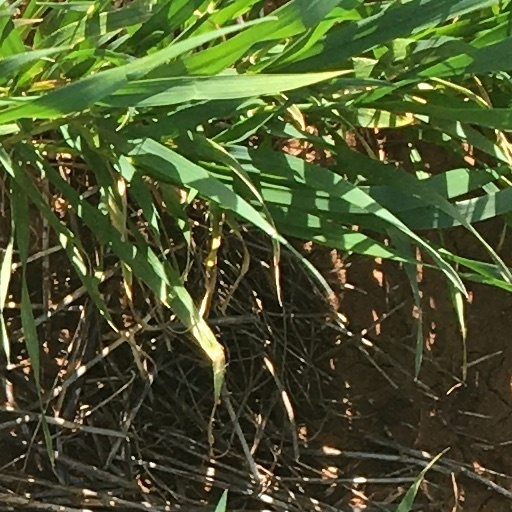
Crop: wheat